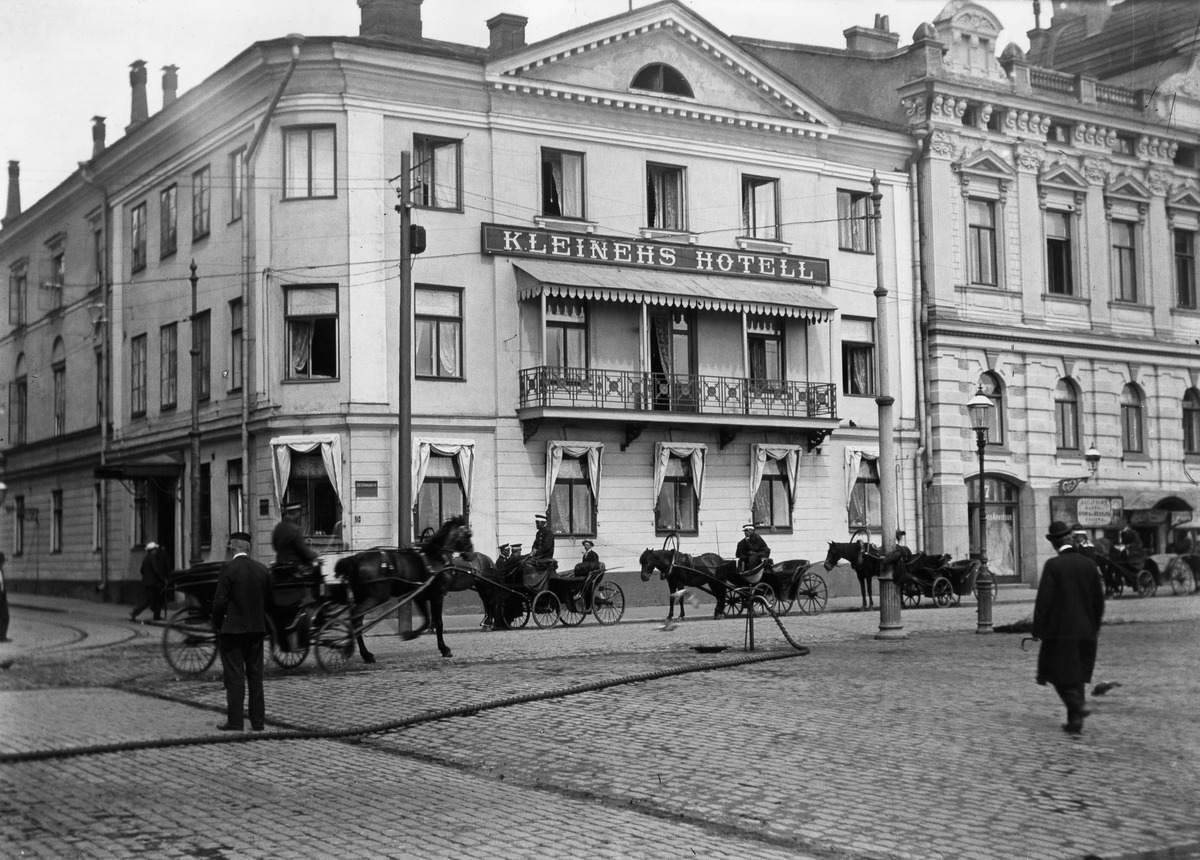
Pika-ajuriasema Kleinehs hotellin edustalla, Pohjois-Esplanadi 9
sisällön kuvaus: Pika-ajuriasema Kleinehs hotellin edustalla, Pohjois-Esplanadi 9. mustavalkoinen
Kuvaaja: Nyberg, Jarl, valokuvaaja
Ajankohta: kuvausaika 1910 -luku
Paikka: Suomi, Uusimaa, Helsinki, Kaartinkaupunki Helsinki, Pohjois-Esplanadi 9, Kauppatori
Aiheet: Hotell Kleineh, liikenne, vuokra-ajurit, hevosajoneuvot, majoitusliikeet hotellit, jalankulkijat, kerrostalot